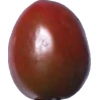
Label: tomato_cherry_maroon